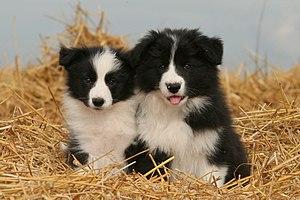
L'élevage de Grimmauprès se situe en Belgique, 0(032)475 225543
Le border collie est une race de chien de troupeaux originaire de la frontière entre l'Angleterre et l'Écosse. Ce chien de travail seconde les agriculteurs dans la conduite du bétail dans le monde entier, notamment les moutons. Il est connu pour son intelligence et son obéissance.